Integration and Development Movement

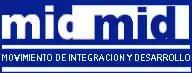
Old logo.

Flying to Caracas, Venezuela in 1956, Argentine wholesaler and publisher Rogelio Julio Frigerio secretly negotiated an agreement between his friend, the centrist UCR's 1951 vice-presidential nominee Arturo Frondizi, and exiled populist leader Juan Perón. The arrangement provided the banned Peronists a voice in government in exchange for their support. The pact, a mere rumor at the time, created a rift within the UCR at their party convention in November 1956, forcing Frondizi and his supporters to run on a splinter (UCRI) ticket and leaving more anti-Peronist UCR voters with Ricardo Balbín, the party's 1951 standard bearer. Balbín was dealt a "February surprise" when, four days before the election, the exiled leader publicly endorsed Frondizi. Blank votes (Peronist voters' choice during the assembly elections of 1957, which they narrowly "won") became Frondizi votes, making him the winner of the 1958 elections.